Just Eat

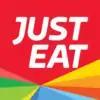
Pre-2020 Just Eat logo used in France

Just Eat Ireland launched in April 2008. In November 2014, Just Eat acquired 250 restaurants from Eatcity.ie. Just Eat Ireland recently commissioned economic consultants DKM to carry out research on the Irish restaurant industry and found that nearly €1.5bn was spent on takeaway/delivered food by Irish consumers in 2015. DKM said in 2016 that takeaway services accounted for 57% of restaurant sales, and that the sector was likely to grow by 17% in the next four years. In 2023, Just Eat reported that Irish consumers were spending approximately €2.2 billion annually on takeaway/delivered food, indicating a significant increase from the €1.5 billion spent in 2015.